Yaxham railway station

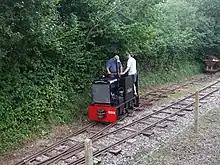
The Yaxham Light Railway

The station was opened by the Norfolk Railway on 15 February 1847 on the Wymondham to Dereham branch line. Yaxham was north of Thuxton and south of the terminus, Dereham. It was closed to freight on 13 July 1964, and to passengers on 6 October 1969.